Florida State University academic-athletic scandal

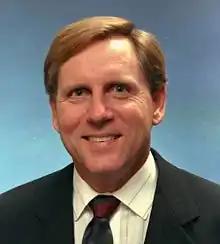
T. K. Wetherell "(pictured 1989)", the president of FSU in 2007

On September 25, the university submitted a letter regarding the initial findings of their investigation to the NCAA. University officials publicly announced the findings the following day. In total, the investigation implicated 23 student athletes, including 17 on athletic scholarships, in 9 different sports as having participated in academic dishonesty. While the athletes' names and other private information was withheld due to federal privacy laws, the "Tallahassee Democrat" newspaper reported that 11 of the athletes were starters on the football team.